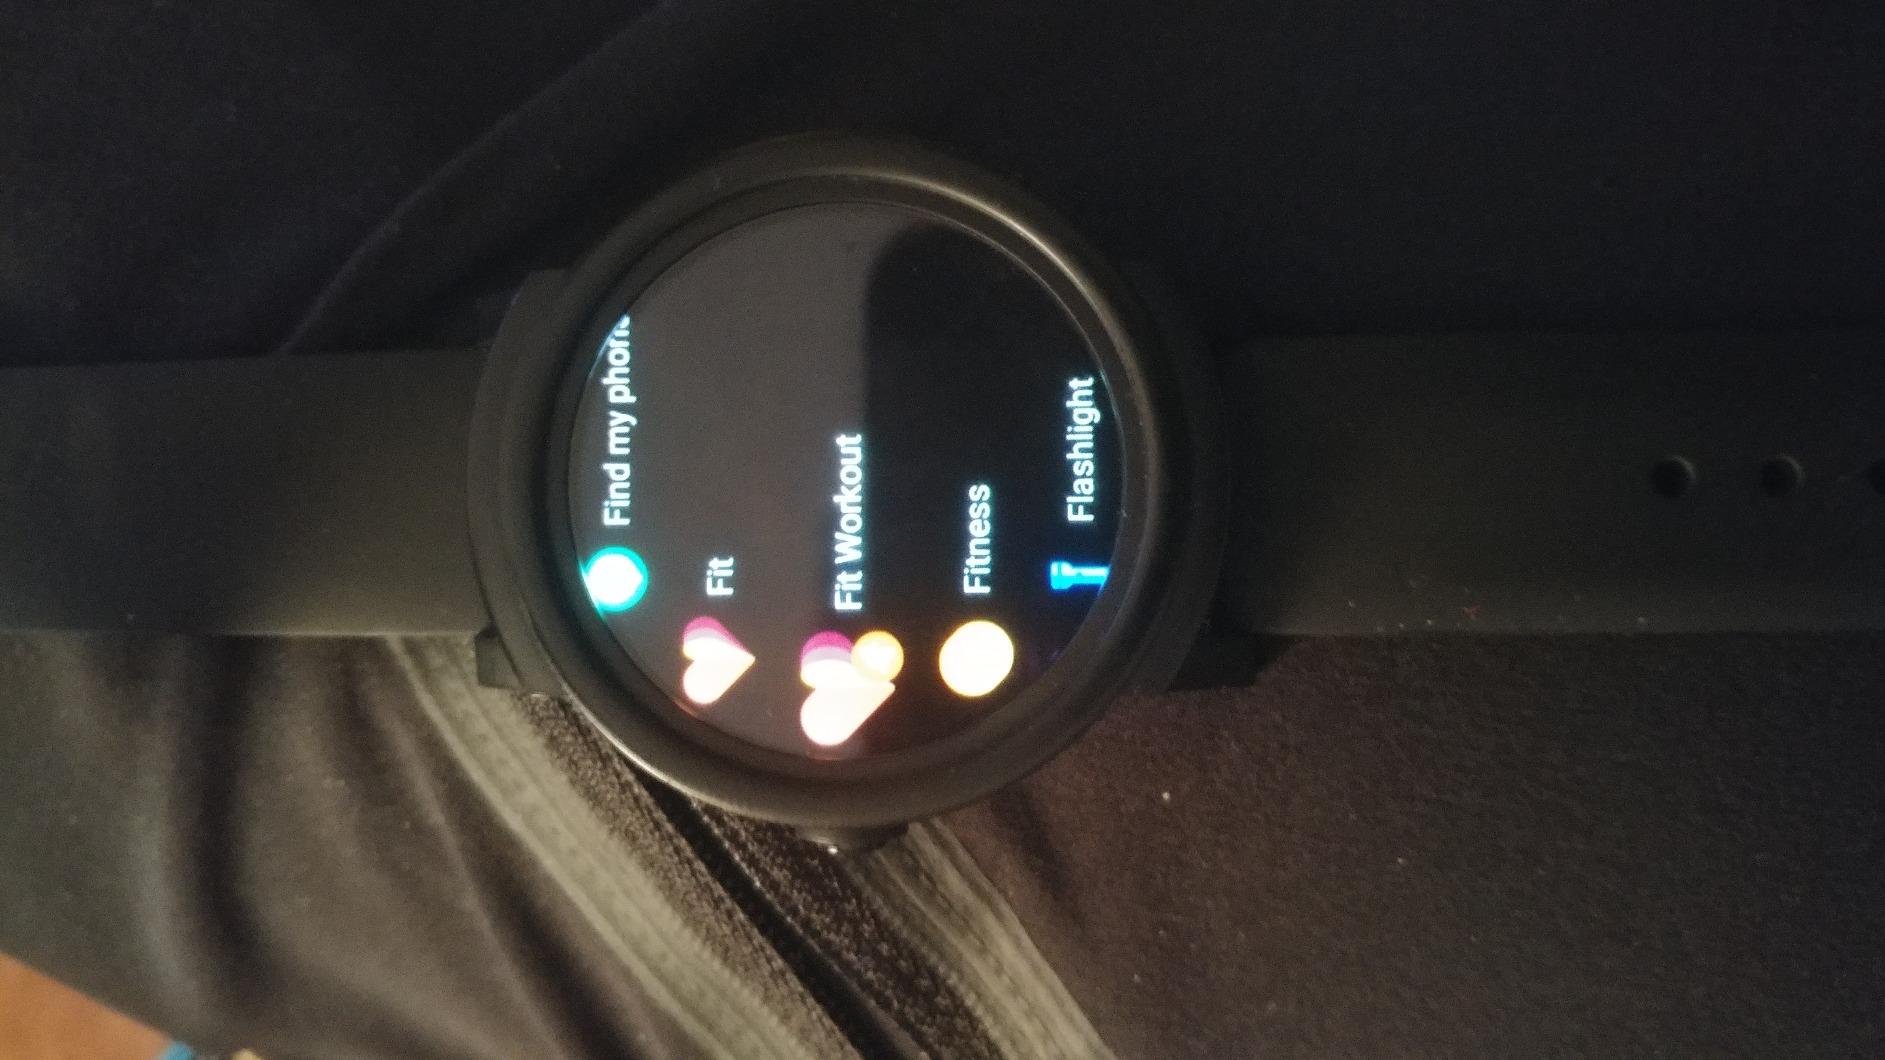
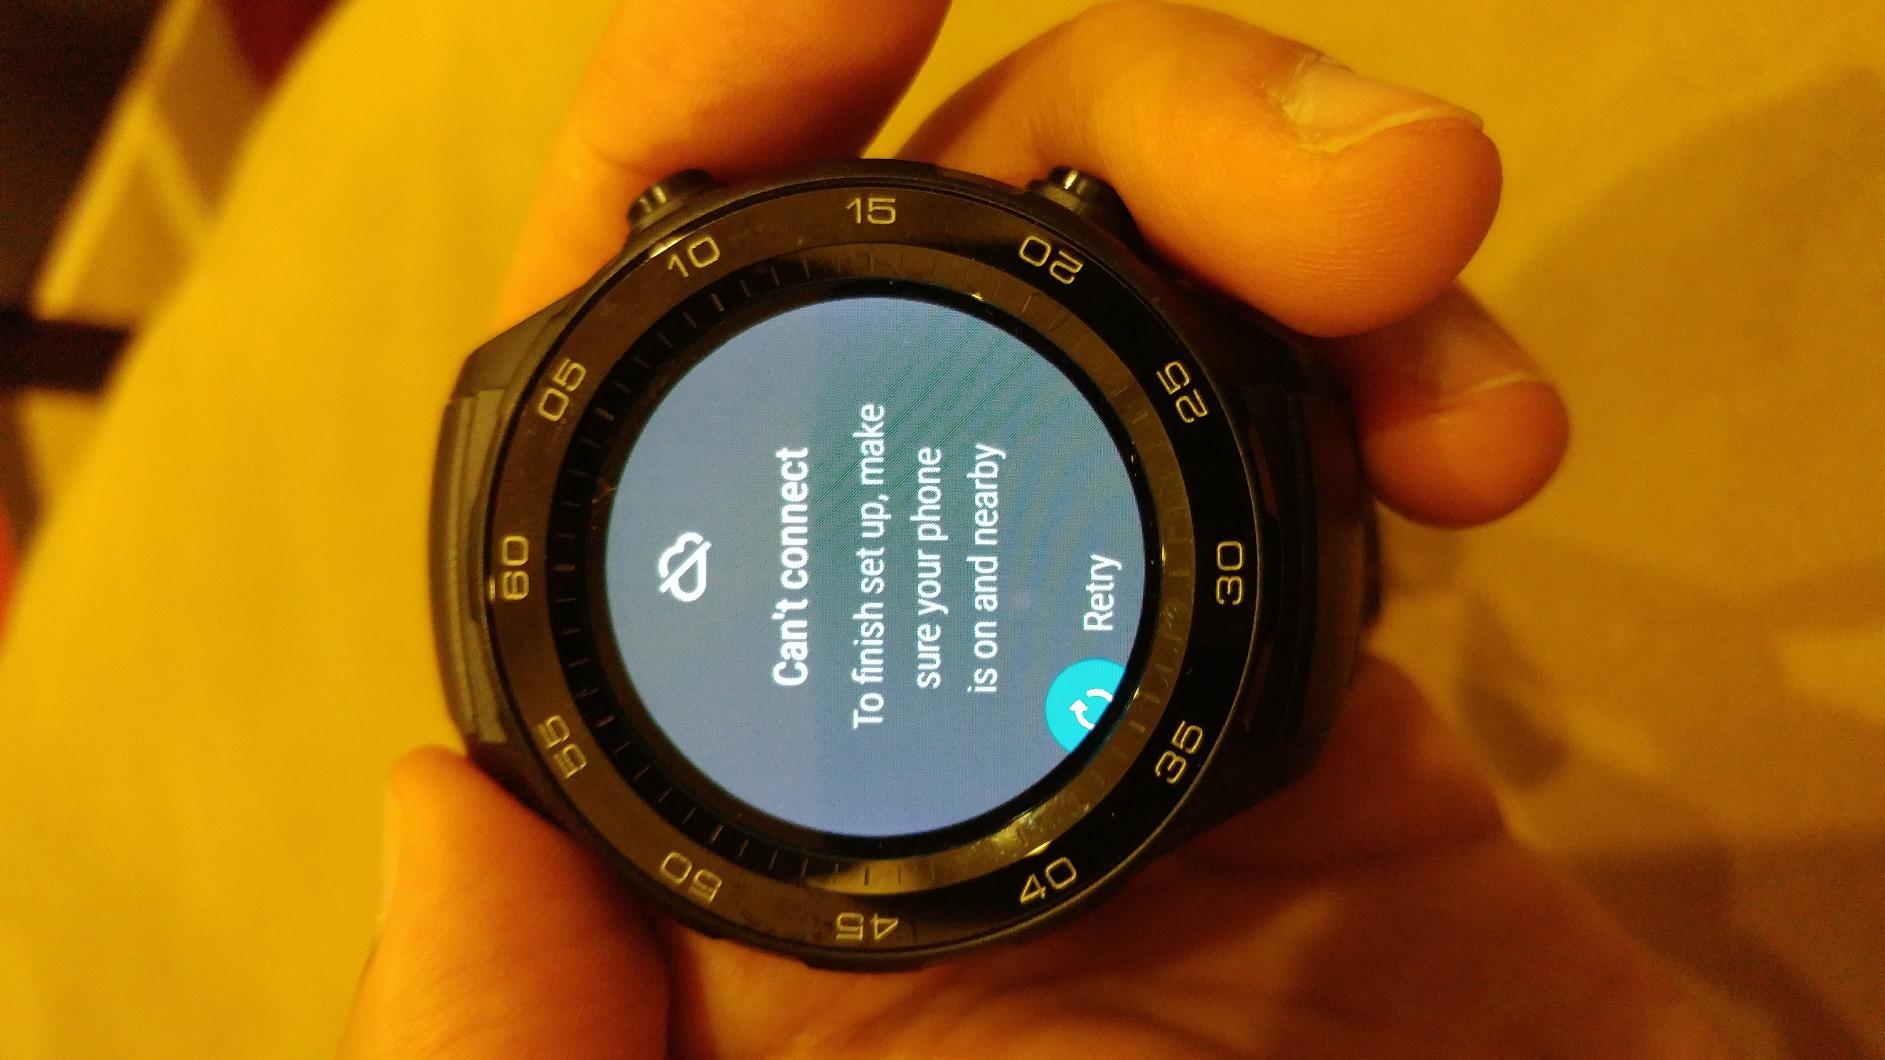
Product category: smartwatch
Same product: no